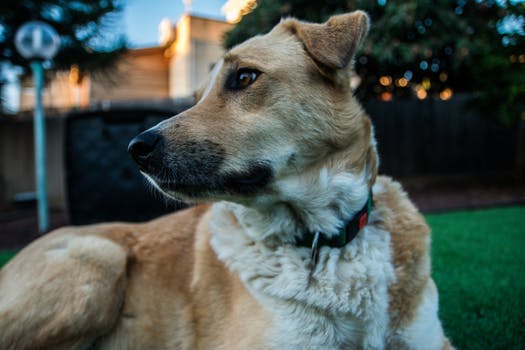
Label: No Watermark